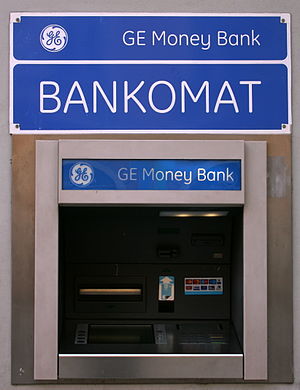
GE Money Bank
Pengeautomat fra GE Money Bank
GE Money Bank er en bank, der ejes af General Electric-koncernen. Banken har rødder tilbage i USA til 1930'erne og har fokus på privatkunder. Banken har haft op til 130 mio. kunder i 55 lande verden over.